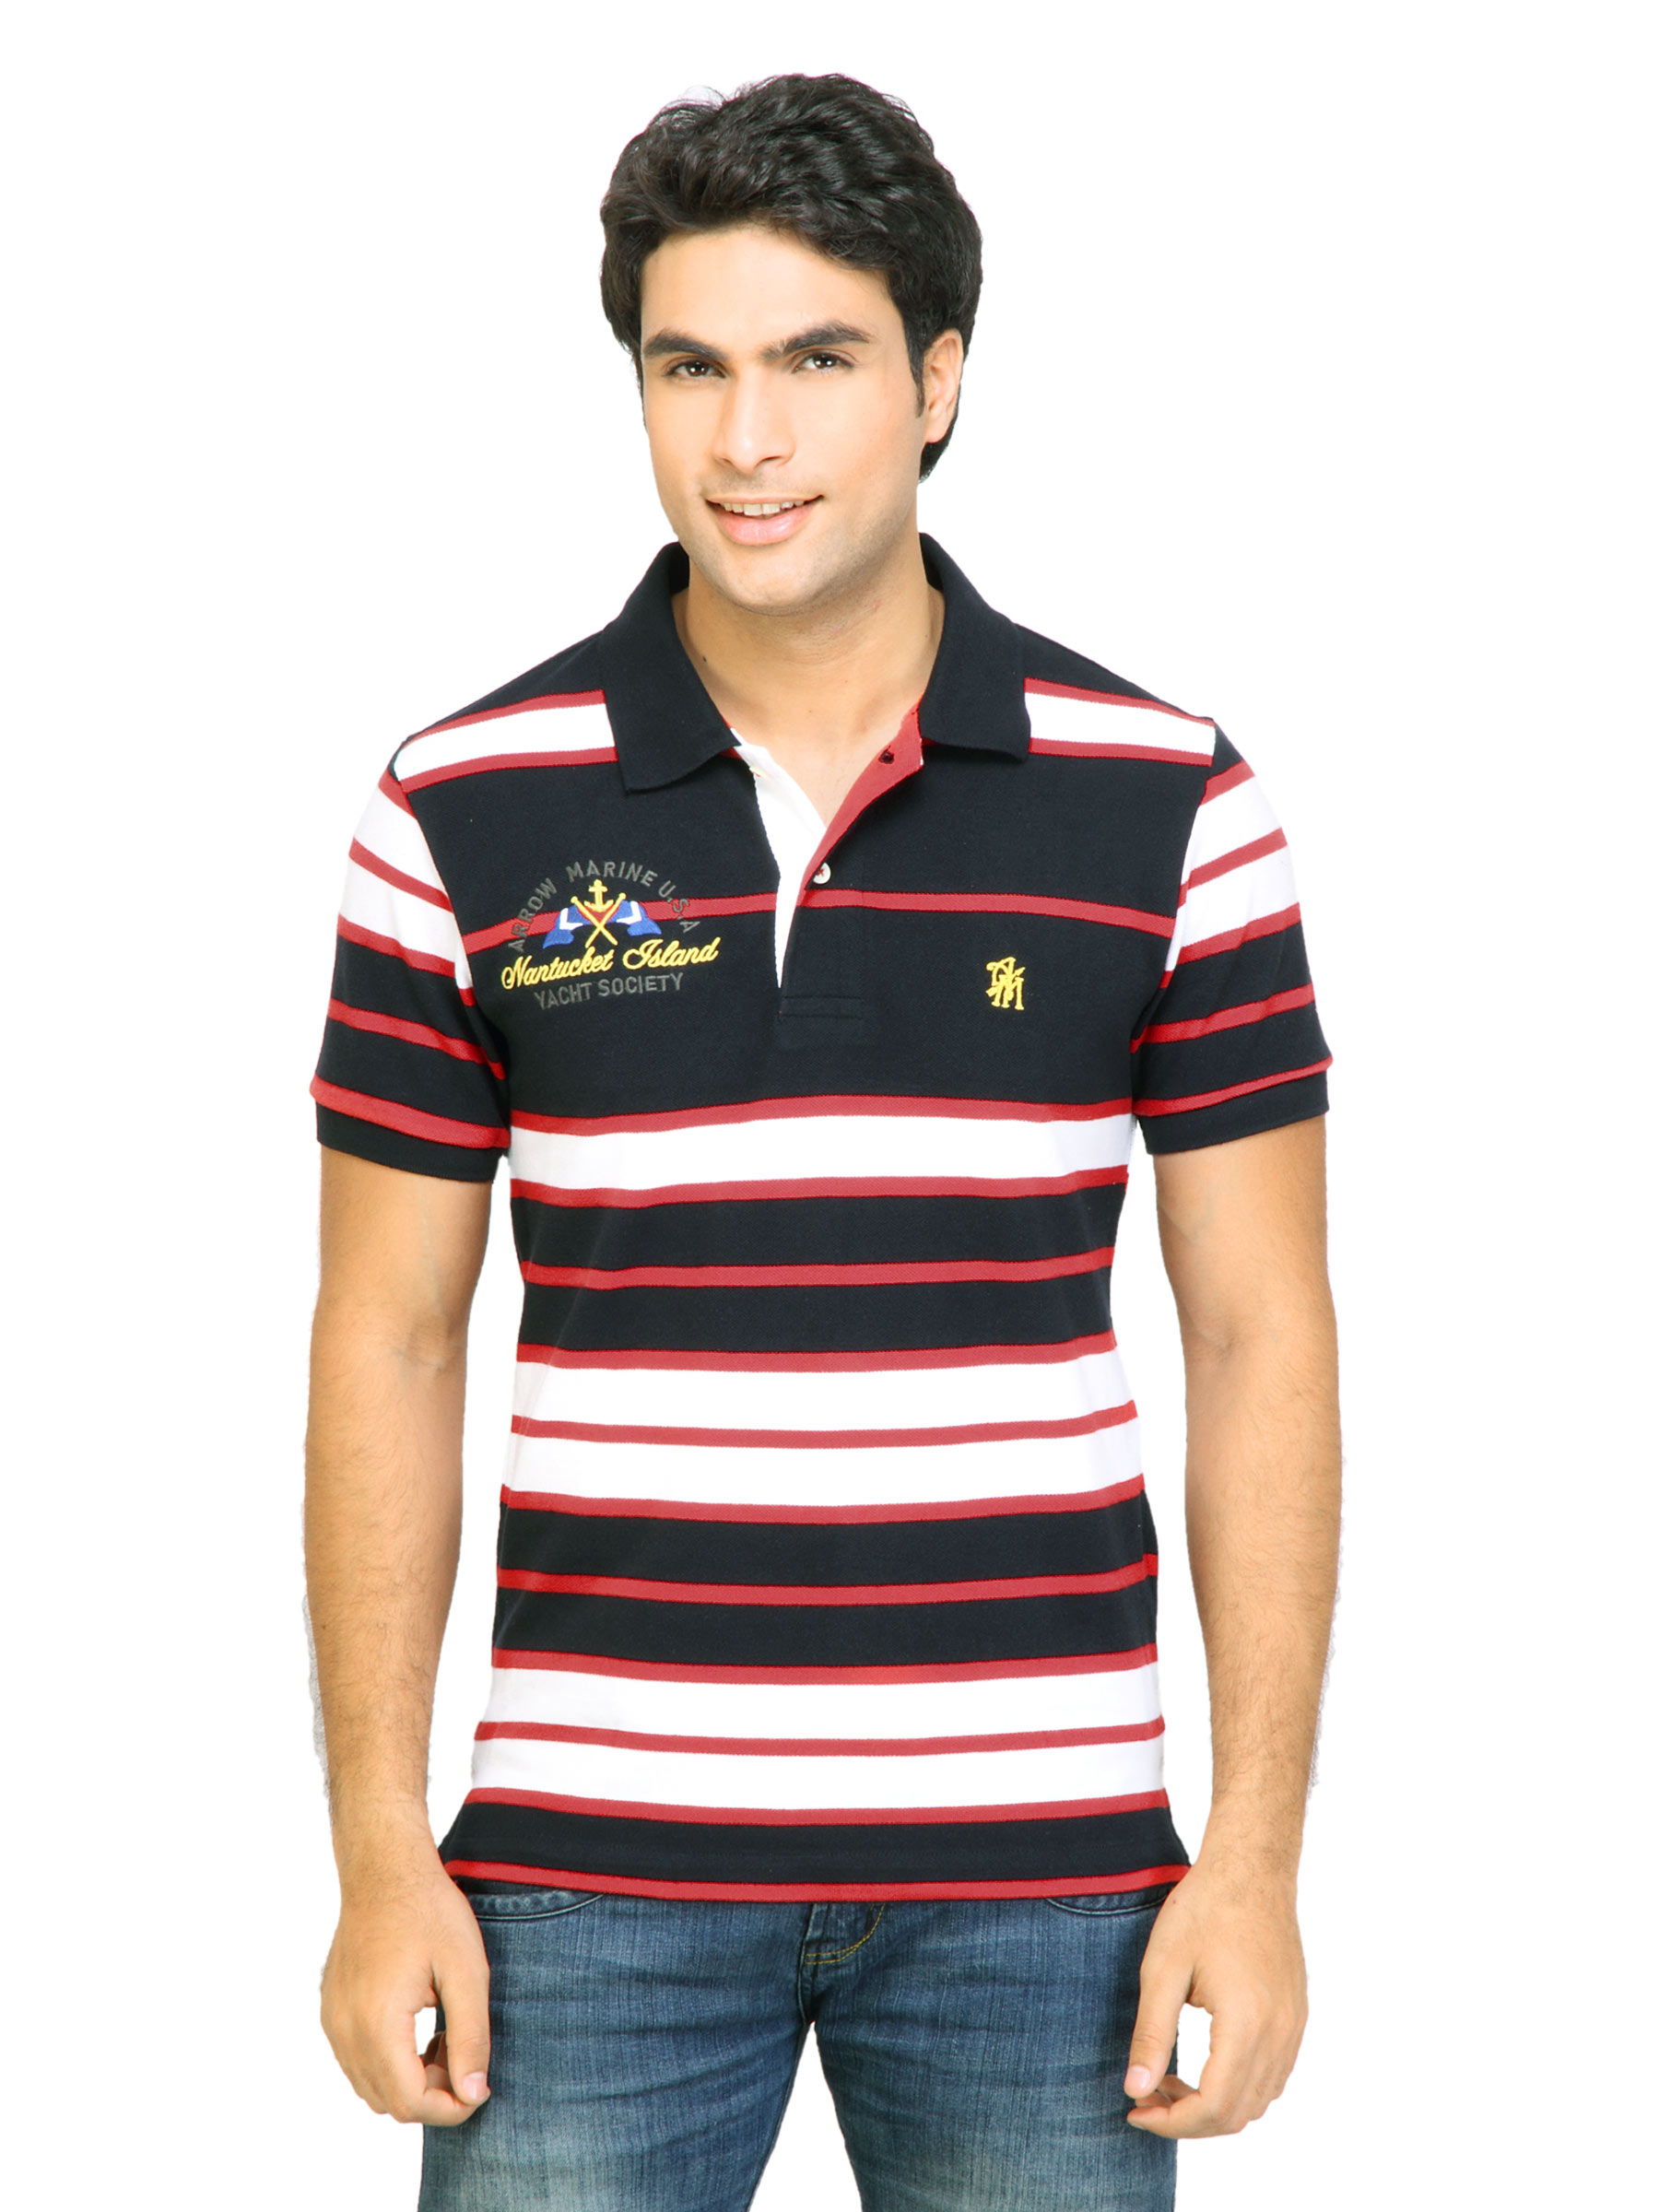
Arrow Sport Men Stripes Navy Blue Polo Tshirts
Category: Apparel / Topwear / Tshirts
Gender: Men
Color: Navy Blue
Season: Fall 2011
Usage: Casual